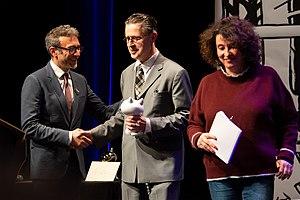
Cérémonie des Fauves, Festival International de la Bande Dessinée d'Angoulême 2020.
Seth, de son vrai nom Gregory Gallant, est un auteur de bandes dessinées né le 16 septembre 1962 à Clinton au Canada, d'expression anglaise.